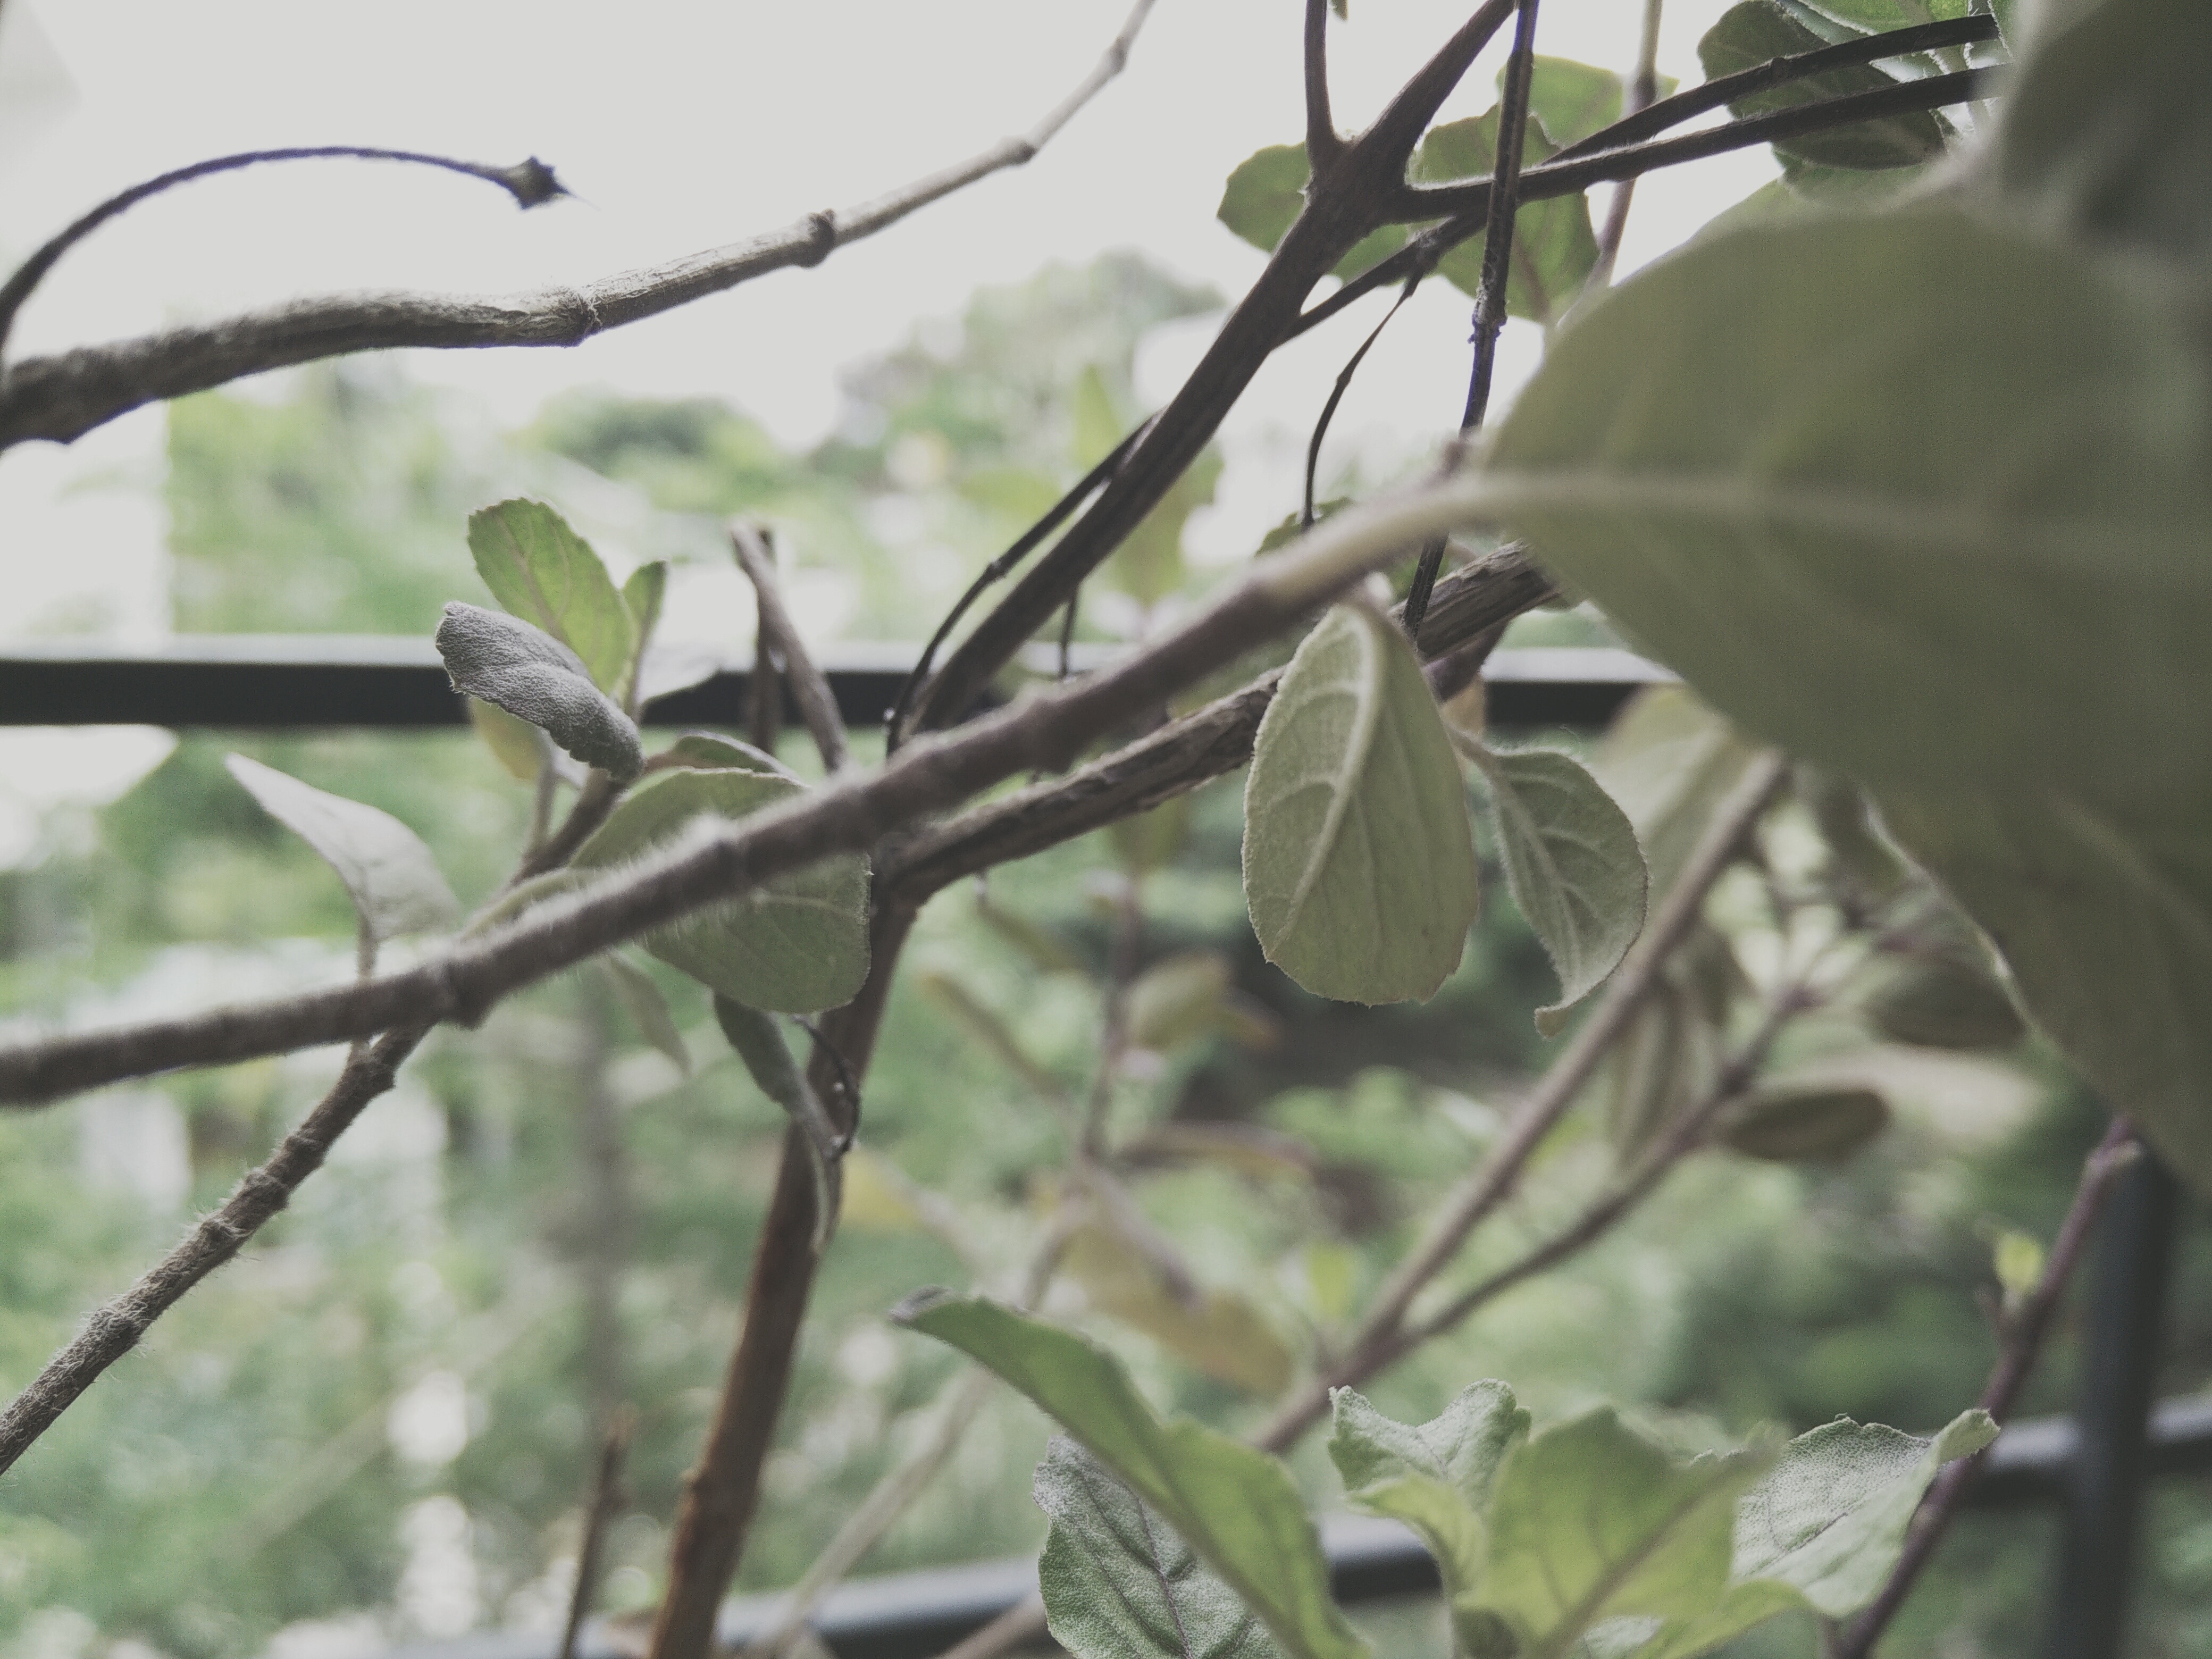
tree, branch, plant, leaf, flower, wildlife, produce, botany, flora, fauna, twig, shrub, flowering plant, perching bird